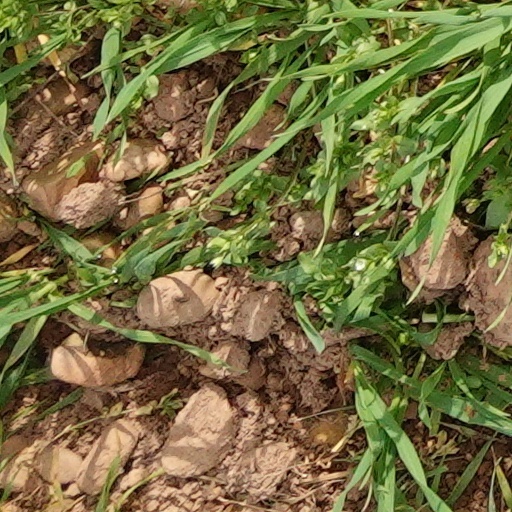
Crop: wheat